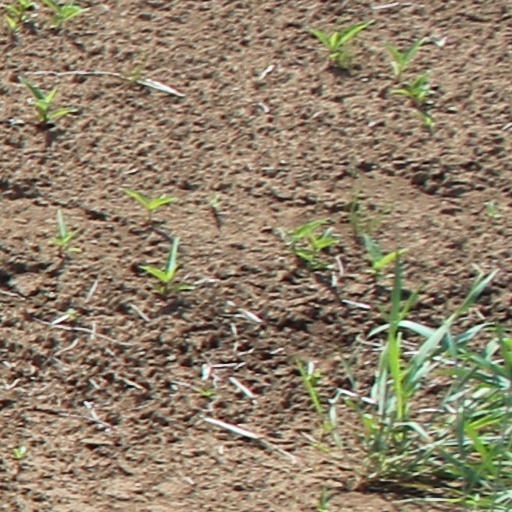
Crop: wheat